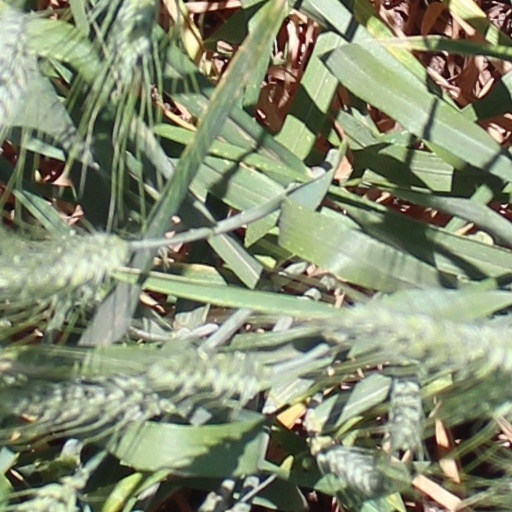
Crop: wheat